US intervention in the Syrian civil war

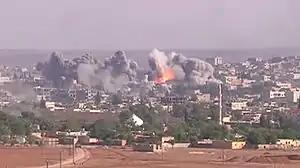
A coalition airstrike on ISIL positions in Kobanî.

On 30 October, the 4th Battalion, 118th Infantry Regiment, a US combined arms battalion equipped with M2A2 Bradley IFVs deployed to the Deir ez-Zor region to help guard SDF-US controlled oil and gas fields. The battalion is part of the US Army National Guard's 30th ABCT which had begun arriving in Kuwait the week prior to relieve the regular Army 3rd Brigade Combat Team, 4th Infantry Division in support of Operation Spartan Shield, the US's theater-level contingency force for the Middle East. By 31 October, US forces in M-ATV convoys were seen conducting dedicated patrols of oil and gas-related facilities throughout Syria's al-Hasakah and Deir ez-Zor Governorates, usually accompanied by SDF personnel. The US's deployment of heavy armored vehicles to Syria for the first time in the intervention—as opposed to the lighter armored RG-33s, M-ATVs, Strykers, Armored Ground Mobility Systems, and NSTVs (Non-Standard Tactical Vehicles) US special operations units and regular ground forces have used prior—introduced additional firepower and force protection capabilities for ground forces. Nevertheless, the Bradley IFVs were pulled out of Syria after less than two months of deployment due to unspecified reasons.